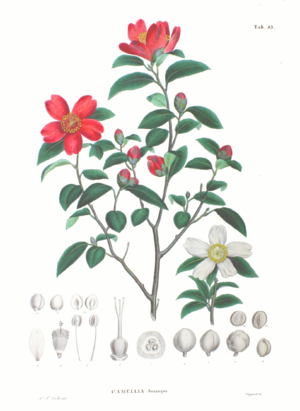
Le camellia d'automne, ou camellia de Noël, camellia fleur de thé est une espèce de camellia, de la famille des Theaceae. Cette espèce et ses hybrides, souvent parfumés, sont cultivés pour l'ornement depuis le XVᵉ siècle au Japon où il pousse à l'état sauvage. Ses fleurs étaient également utilisées pour aromatiser le thé vert.